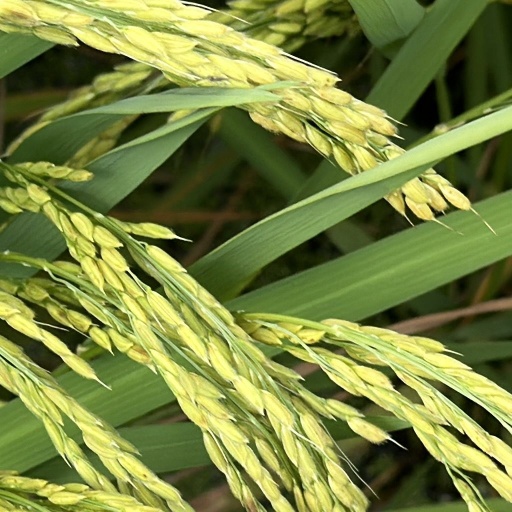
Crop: rice